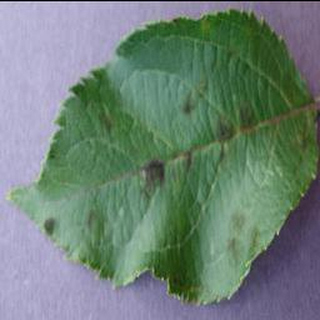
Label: apple_apple_scab